Migron (Israeli settlement)

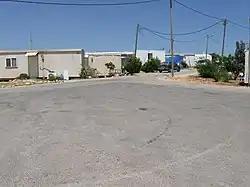
Migron caravans, 2008

According to the Israeli government, Israel's Supreme Court, and the Israeli organisation Peace Now, the land Migron sits on is owned by a number of Palestinian families living in the nearby villages of Burqa and Deir Dibwan.